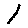
Label: 1